Mr. Church

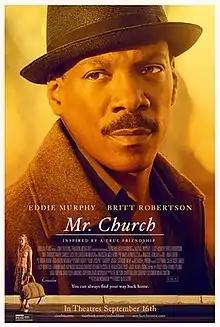
Theatrical release poster

Mr. Church is a 2016 American drama film directed by Bruce Beresford and written by Susan McMartin. The film stars Eddie Murphy as the title character with Britt Robertson, Xavier Samuel, Lucy Fry, Christian Madsen and Natascha McElhone also starring. The movie is based on the short story "The Cook Who Came to Live with Us" written by McMartin and based on her life. The film centers around a cook who becomes a caretaker and father figure to three generations of women over the years. This was Murphy's first film role in four years.